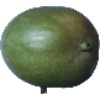
Label: Mango 1